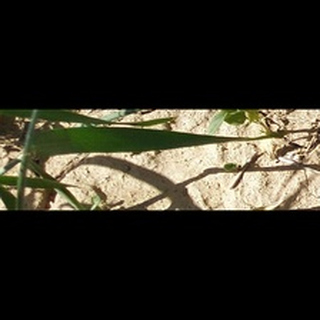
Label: healthy_wheat